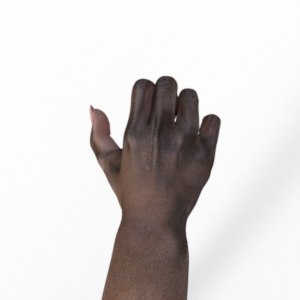
Label: rock